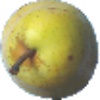
Label: pear_monster